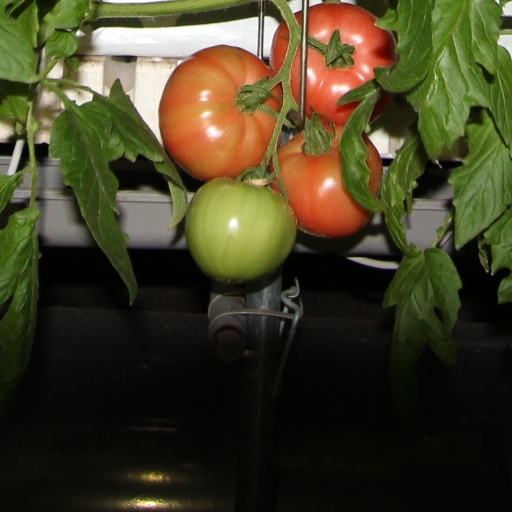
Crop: tomato